Martian Memorandum

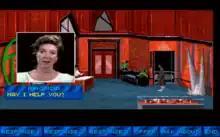
Interrogation scene

Unlike the more experimental "Mean Streets", "Martian Memorandum" adheres to the genre conventions of the point-and-click adventure game. The gameplay style is based on interrogations, gathering information which "unlocks" new destinations and interrogation options. A verb bar at the bottom of the screen allows players to select different ways to interact with their environment. Certain objects can be collected, placed in an inventory and then used at a later point in time. It also introduced dialog trees to the series. Conversations feature voice and small video clips, elements that were greatly expanded in later games in the series. The game is notable for its increased use of digitized human voices and digital "video" of human actors, playable even through a PC's internal speaker.